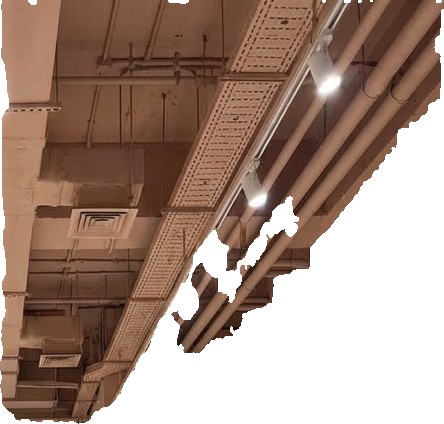
Surface category: ceiling